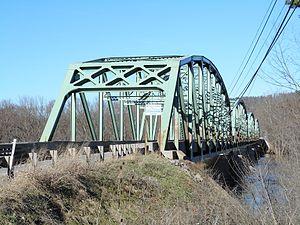
Terry Township est un township, situé dans le comté de Bradford, en Pennsylvanie, aux États-Unis. En 2010, il comptait une population de 992 habitants.